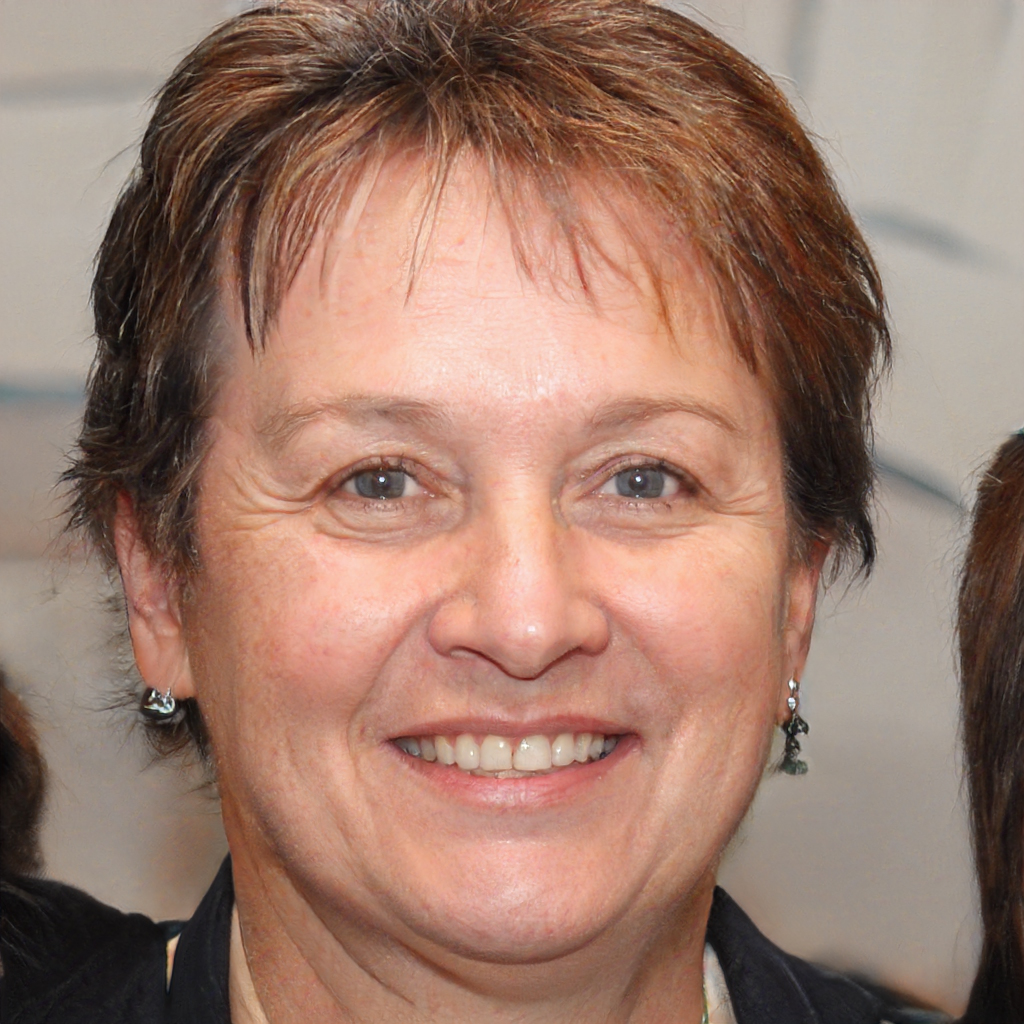
Label: Colored